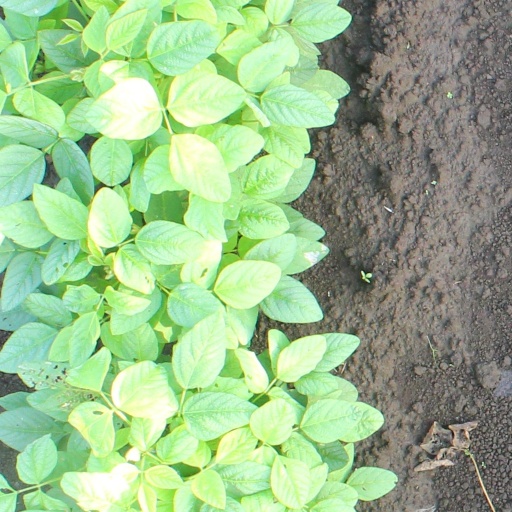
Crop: soybean